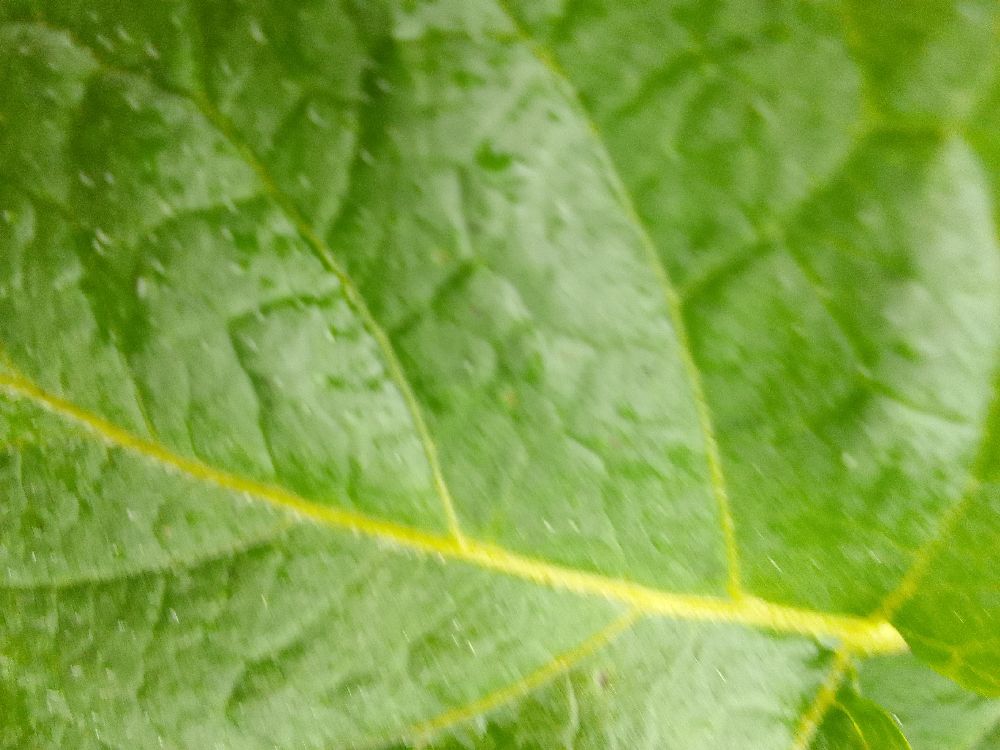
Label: Healthy